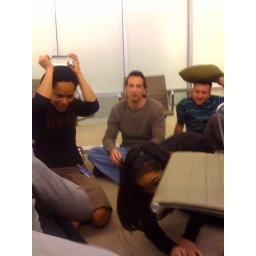
earthquake survival techniques brought to you by water (and pillows and chairs)